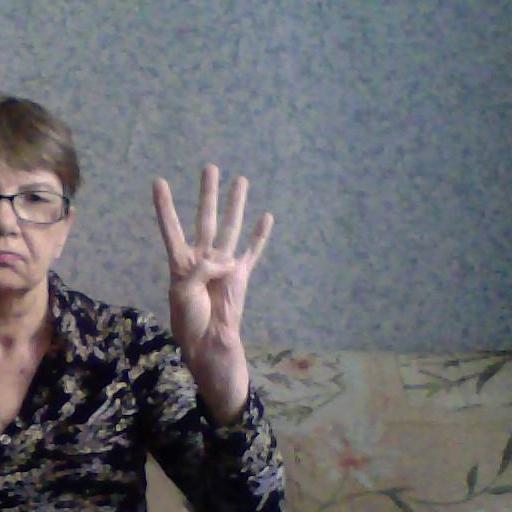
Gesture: four